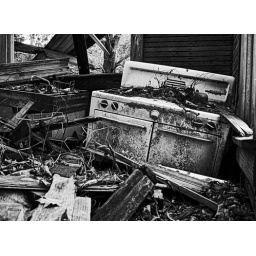
whats left of the kitchen in an old abandoned farm house ... west central Illinois